Karagiozis

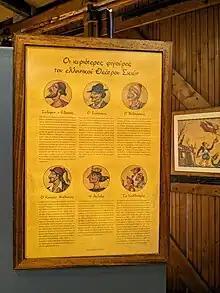
A selection of characters of Greek Shadow Puppetry, including Karagiozis

Some players have further introduced more characters, such as Karagiozis' old father, or Stavrakas' friend, Nondas.